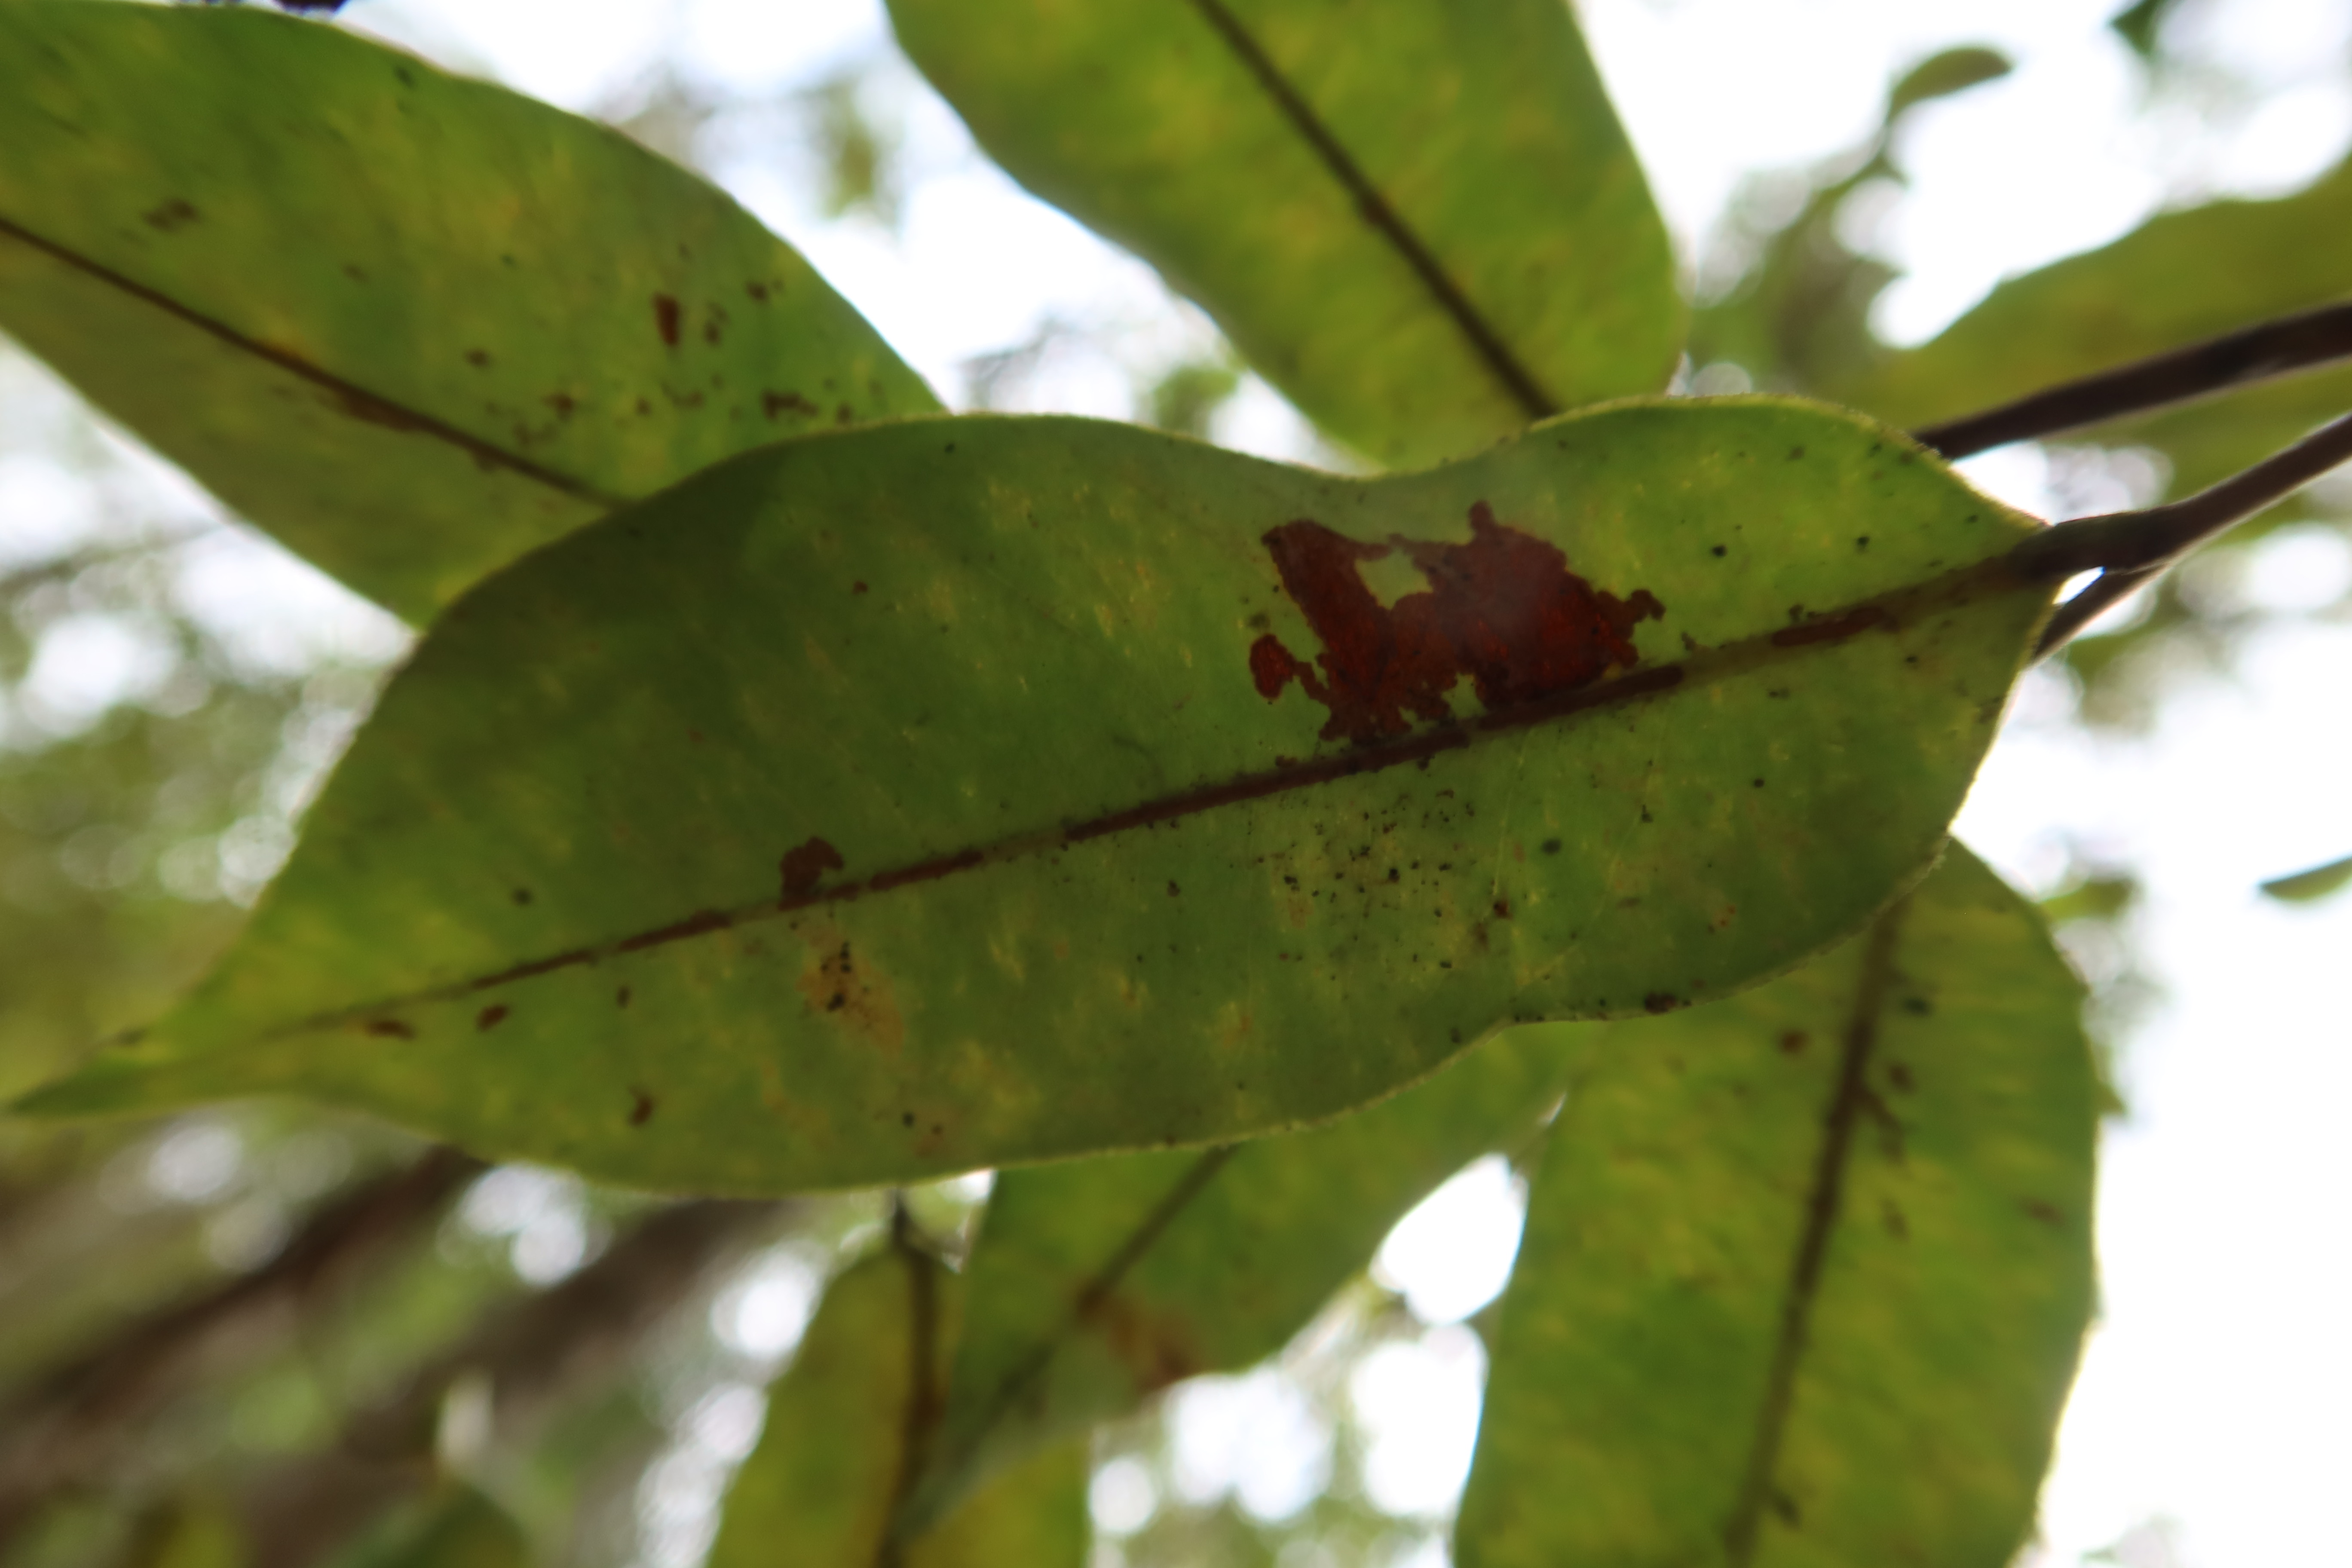
Label: Flea Beetles